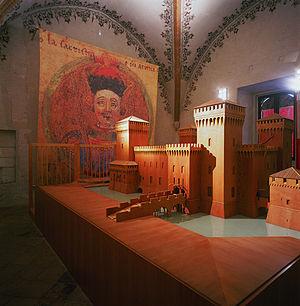
Le château d’Este, appelé aussi château de Saint Michel, est le monument le plus important de Ferrare, un édifice en briques à plan carré doté de quatre tours défensives, situé en plein centre-ville.